The Last Escape (1970 film)

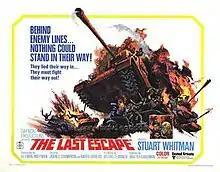
Theatrical release poster

The Last Escape, also known as O.S.S., is a 1970 war film directed by Walter Grauman and starring Stuart Whitman, John Collin and Martin Jarvis. It was filmed by Oakmont Productions for Mirisch Productions near Munich in 1968 but not released until 1970.